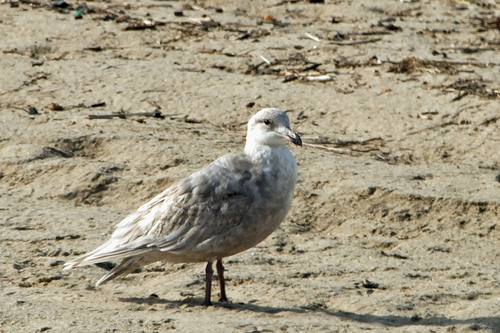
medium sized grey bird with white head, long beak and long tarsusa large bird with gray and white mottled body and crown, with a white cheek and throat.
this is a medium sized bird covered with a mixture of grey, tan and white feathers, black legs and black at the tip of its beak.
bird with brown beak, tarsus and feet, white nape, throat, black eye, and the head is smaller when compared to its bodya seagull with dark wings, a white nape, and a gray belly.
this bird has wings that are grey and has a white bellythe feather's on this bird's back, breast and side appear fluffy in texture.
a dirty white to grey bird which has a long bill with a spot of black at the tip of the bill.
this bird is mostly white but has black and brown hints on it's feather it has a longer be tipped in black it has a long skinny legs
this bird has wings that are grey and has a white belly
Species: Glaucous Winged Gull